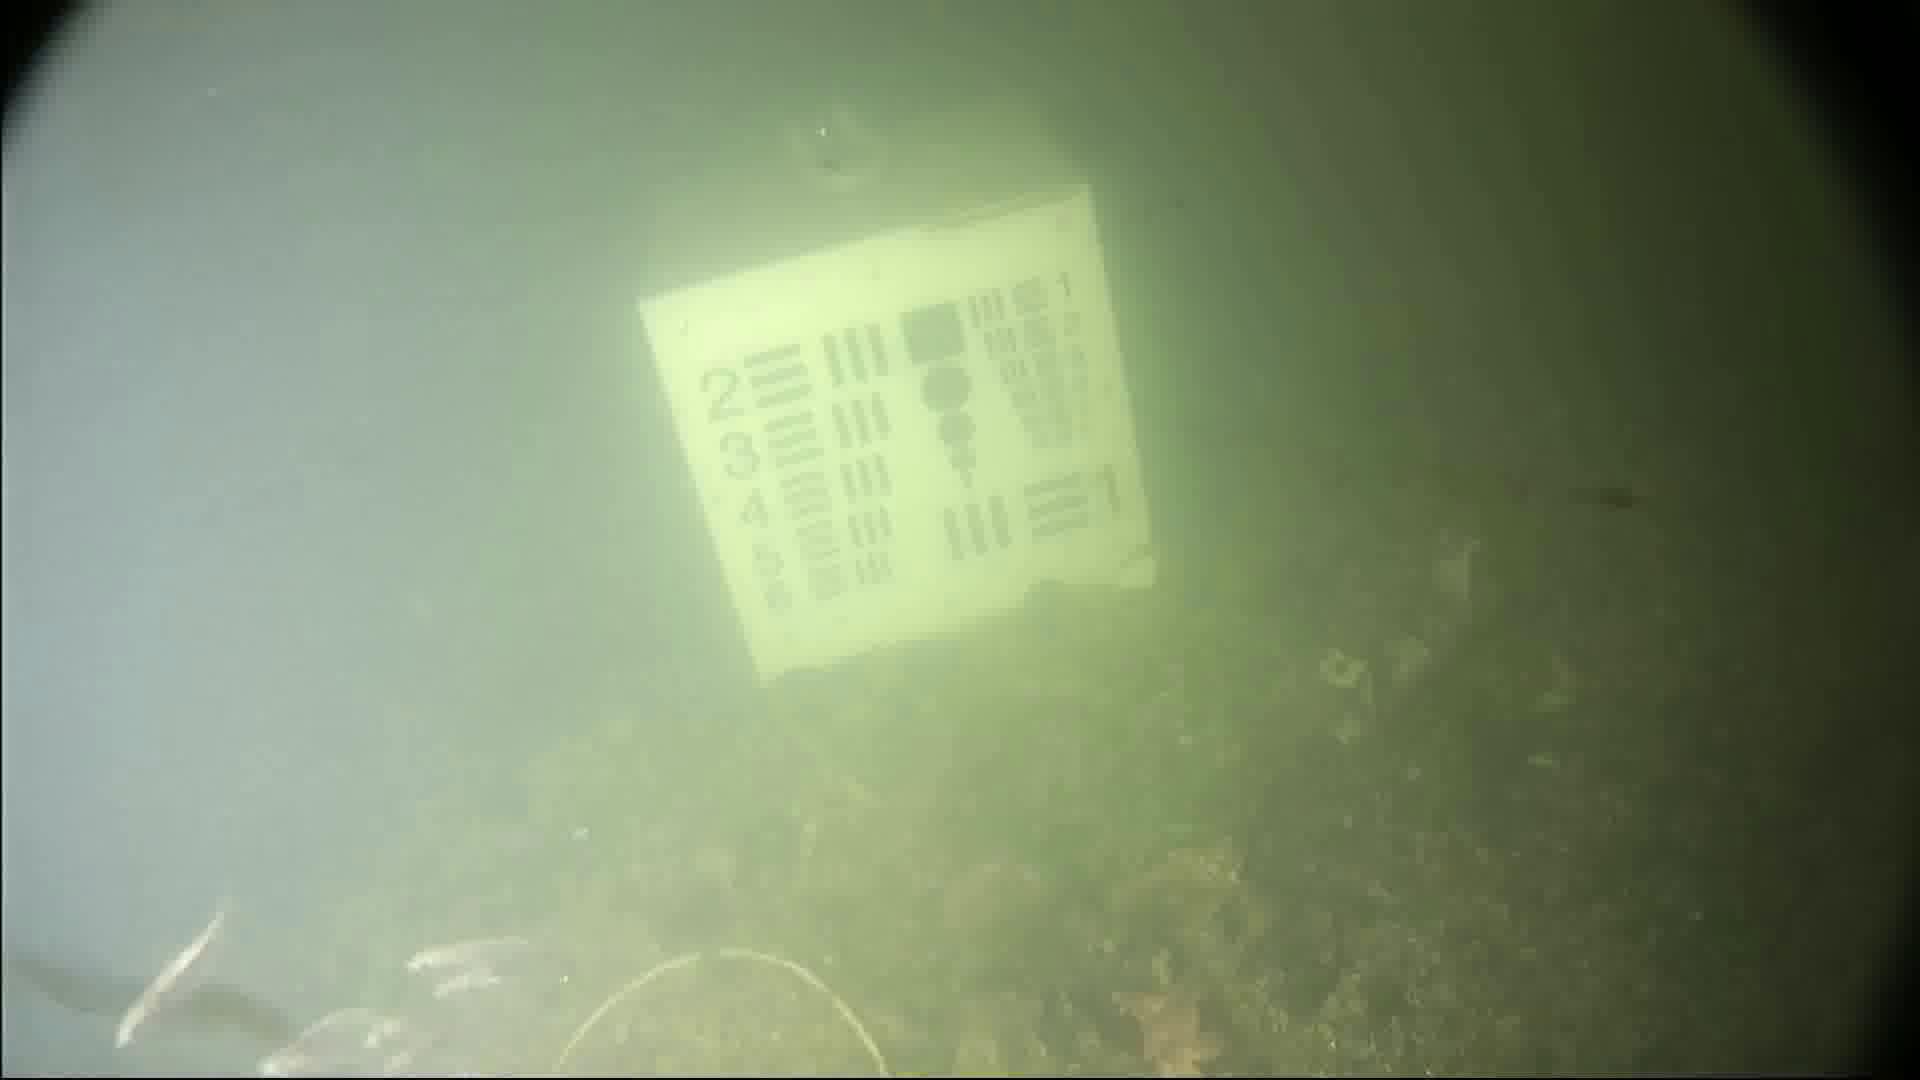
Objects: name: small_fish